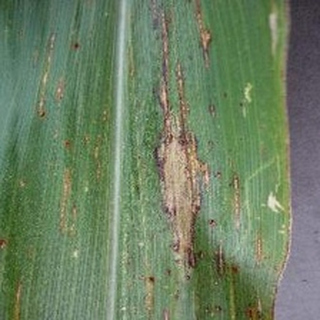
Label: corn_northern_leaf_blight